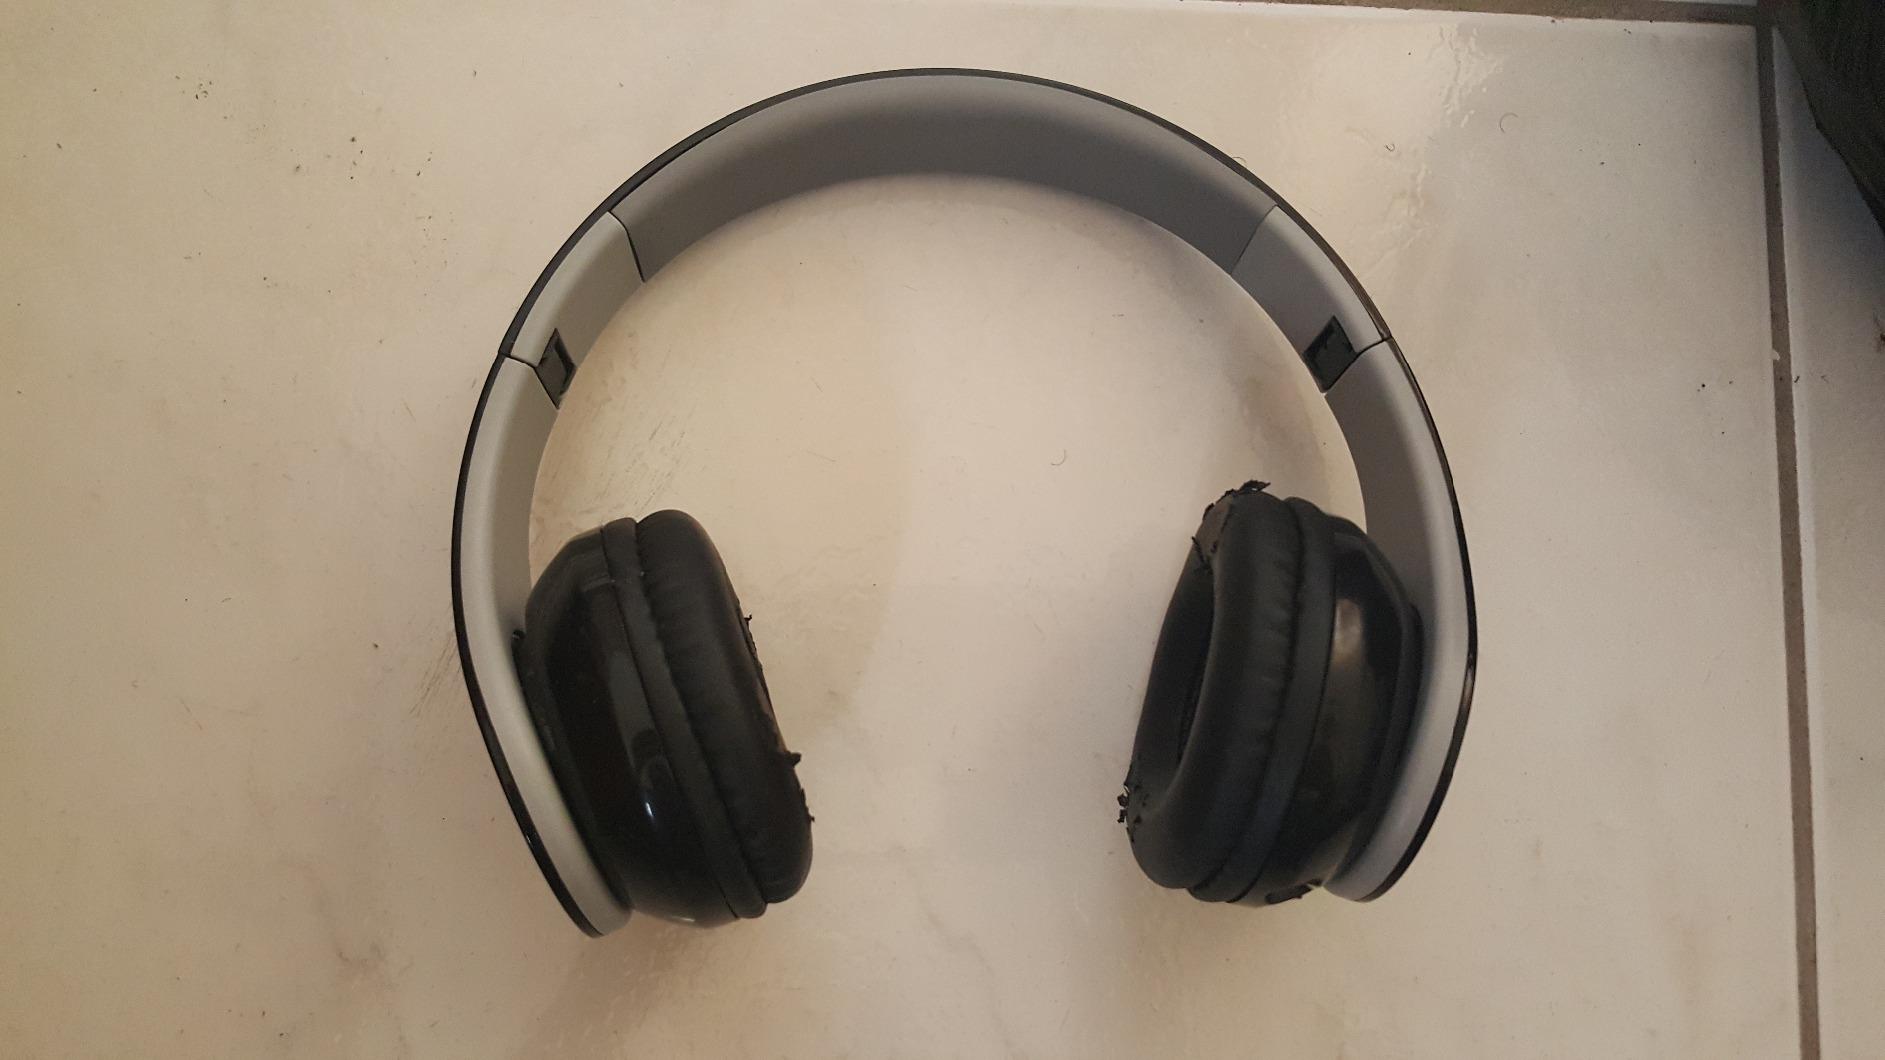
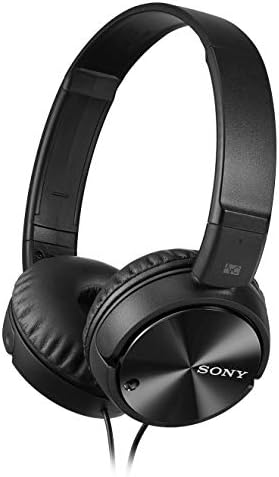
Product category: headphones
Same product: no